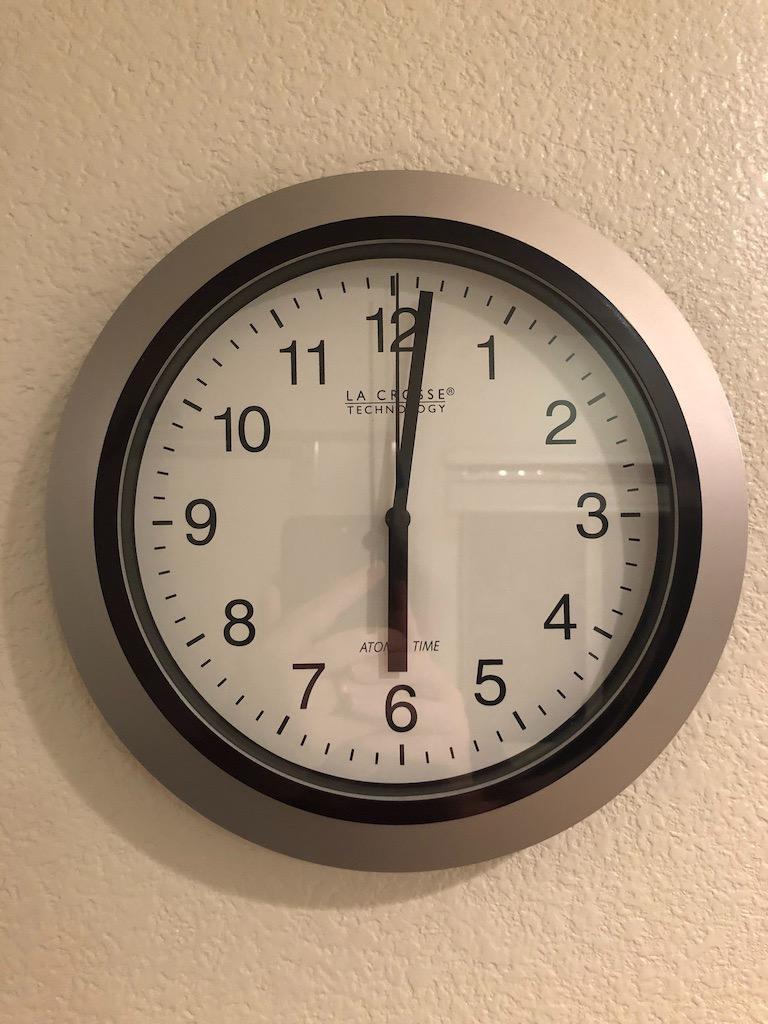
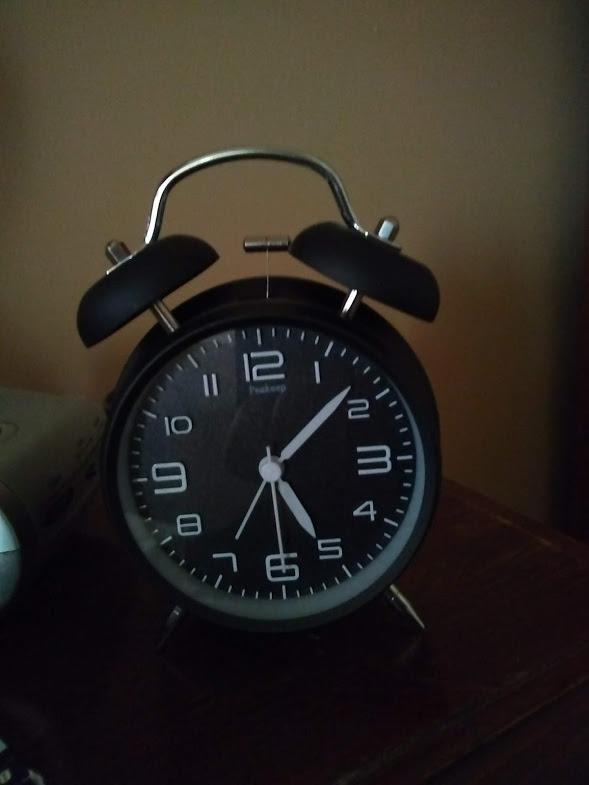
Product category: clock
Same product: no